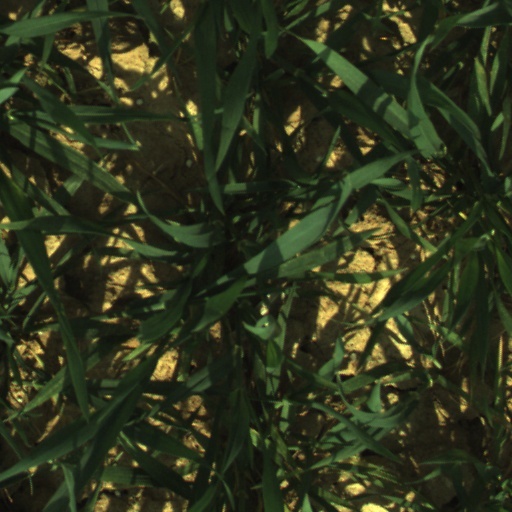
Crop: wheat